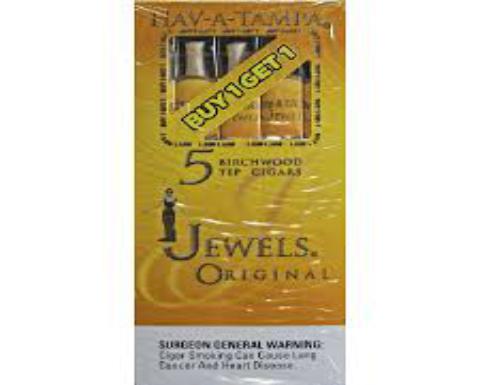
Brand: Hav-A-Tampa
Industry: Food